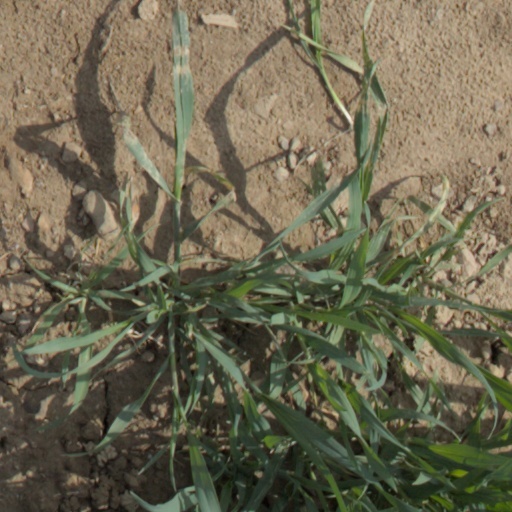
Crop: wheat